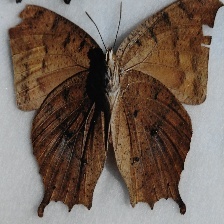
Species: TROPICAL LEAFWING